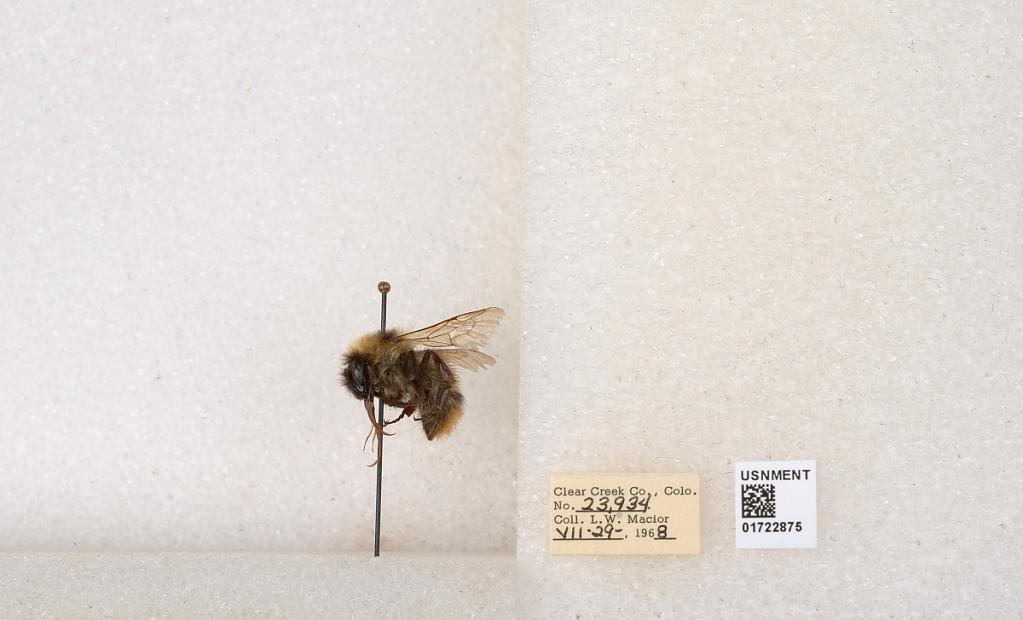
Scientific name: Bombus kirbyellus
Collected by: L. Macior
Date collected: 1968-7-29
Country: United States
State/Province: Colorado
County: Clear Creek
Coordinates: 39.6891, -105.644